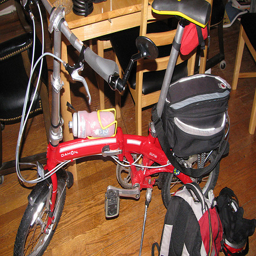
a red bike has a bag on the back of it
A bike  sits on a wood floor next to table and chair.
A small red bicycle sits on a hardwood floor.
a small red bike that is parked inside a house
A bicycle with backpack parked in a room with wooden table and floors.